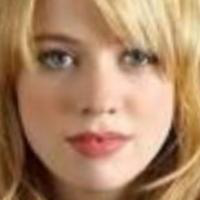
Age group: age 21-30